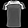
Label: T - shirt / top